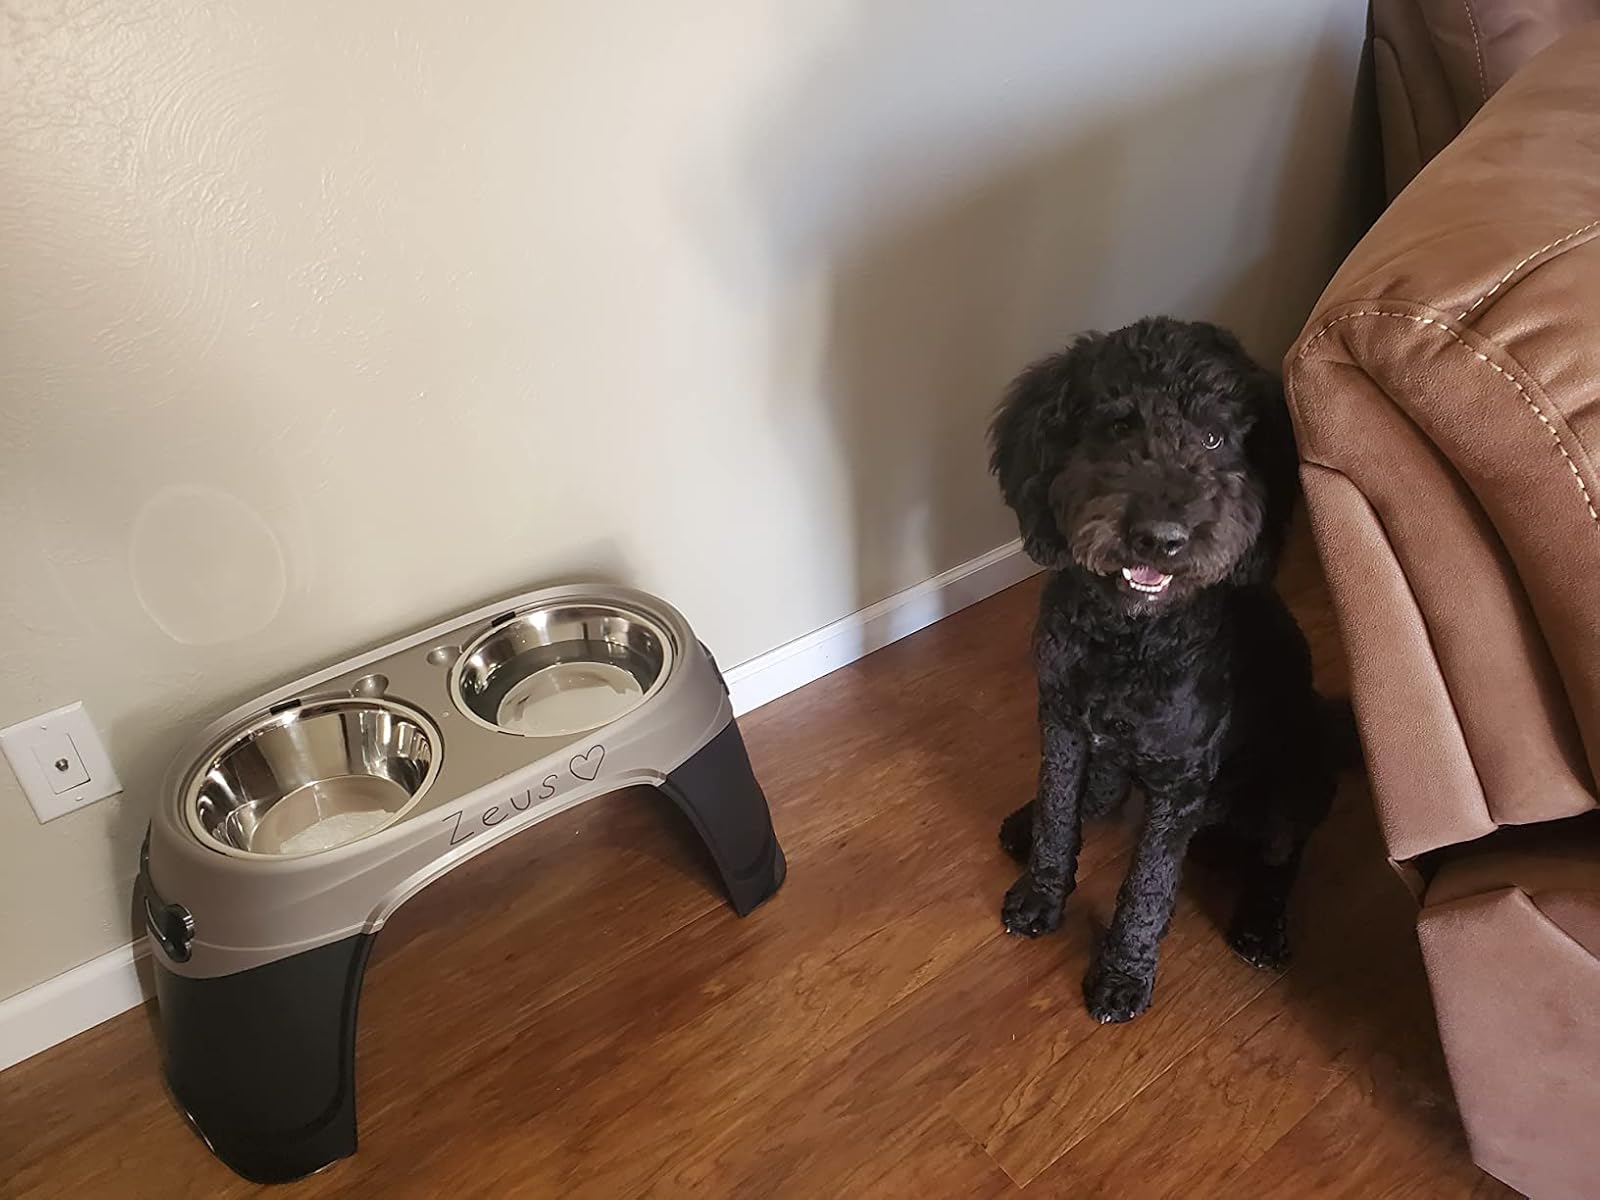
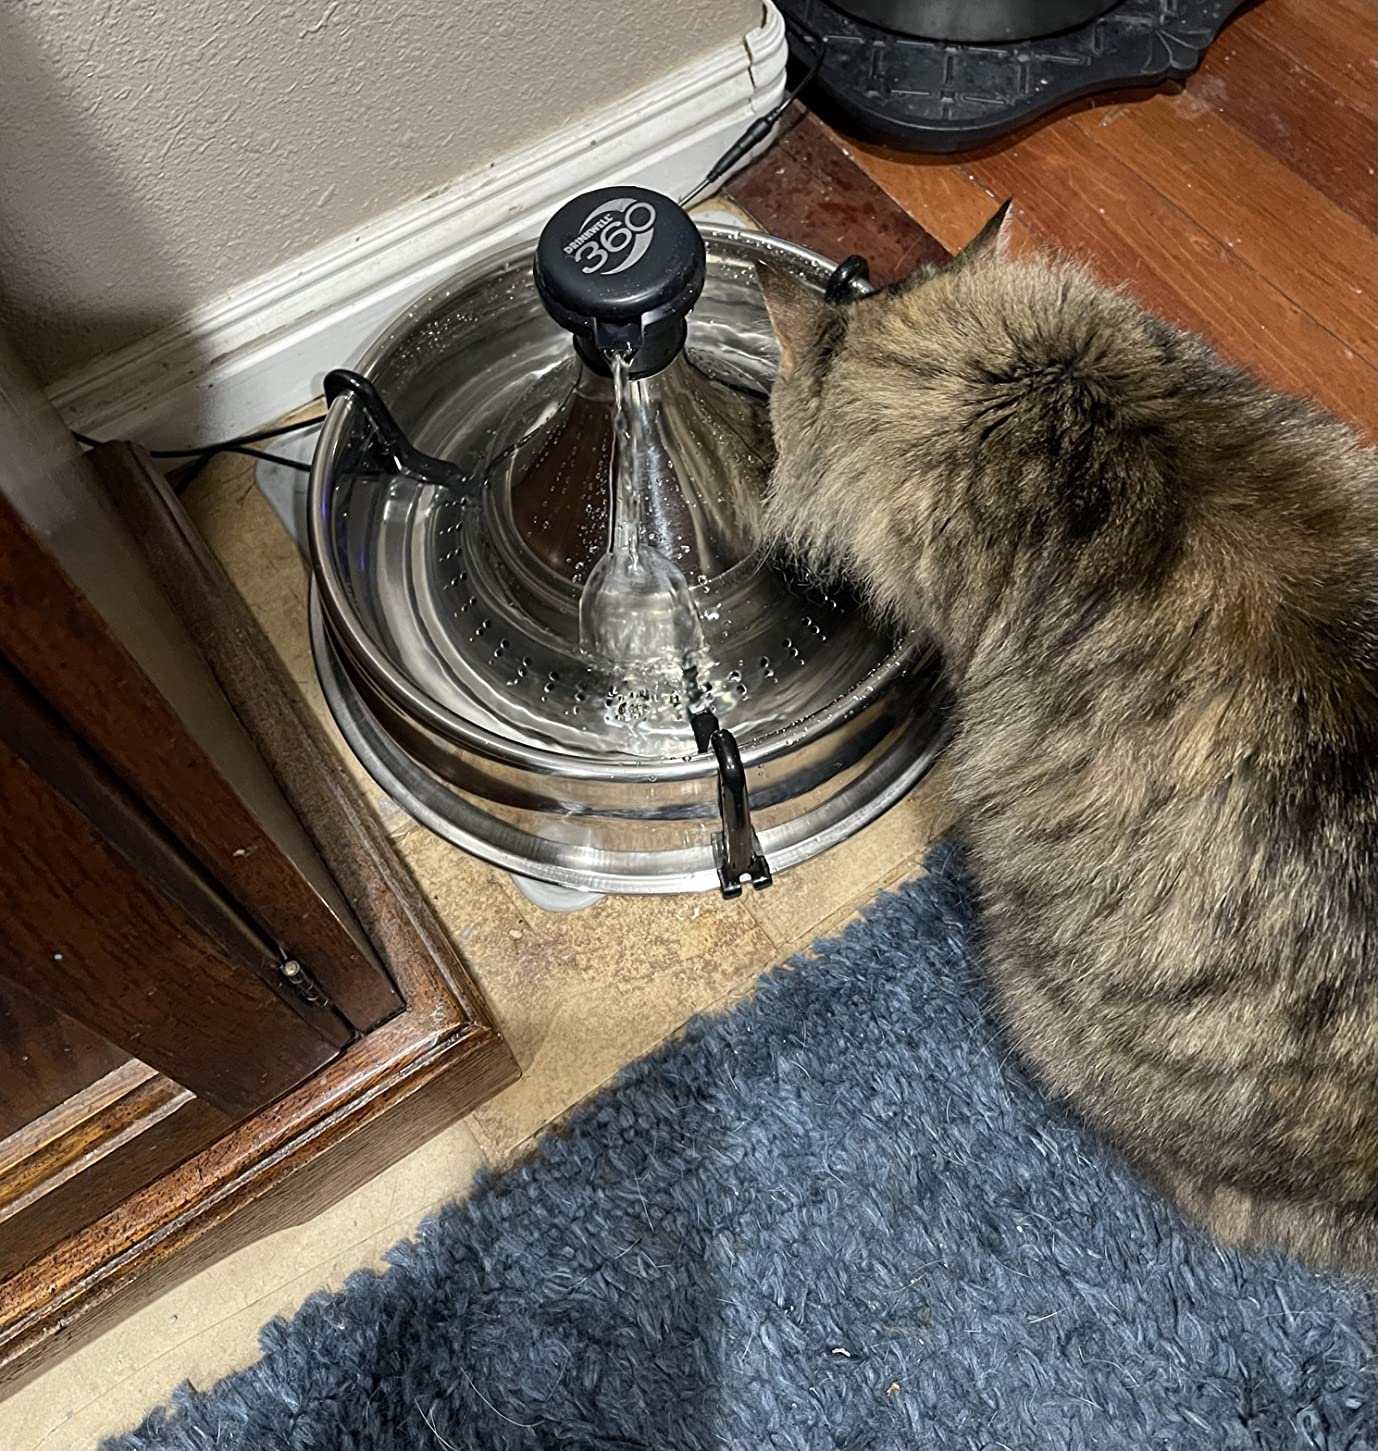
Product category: items_bowl
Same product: no